Hampton Heights

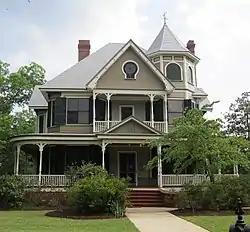
The Irwin House is one of the oldest and grandest homes in Hampton Heights.

Hampton Heights is a neighborhood and historic district located in Spartanburg, South Carolina. Although the oldest existing home of the neighborhood dates to 1885, the majority of the homes in the neighborhood are from the 1900s to the 1930s. It is the oldest residential neighborhood in the city and one of the closest to Morgan Square, the historical center of Spartanburg. Although the neighborhood suffered from neglect and changing economics during the 1960s and 1970s, today it is a vibrant area undergoing restoration and improvement.